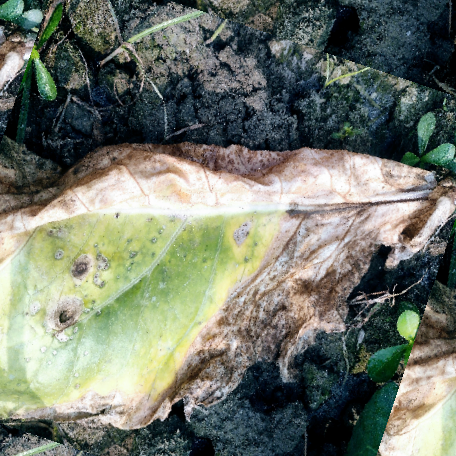
Label: Downy Mildew